Aechmea paniculigera

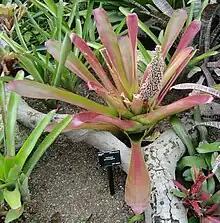
In flower, with a pool of water trapped at the base of the leaf

The pools of water trapped at the base of its leaves are home to various creatures including young bromeliad crabs and damselflies.